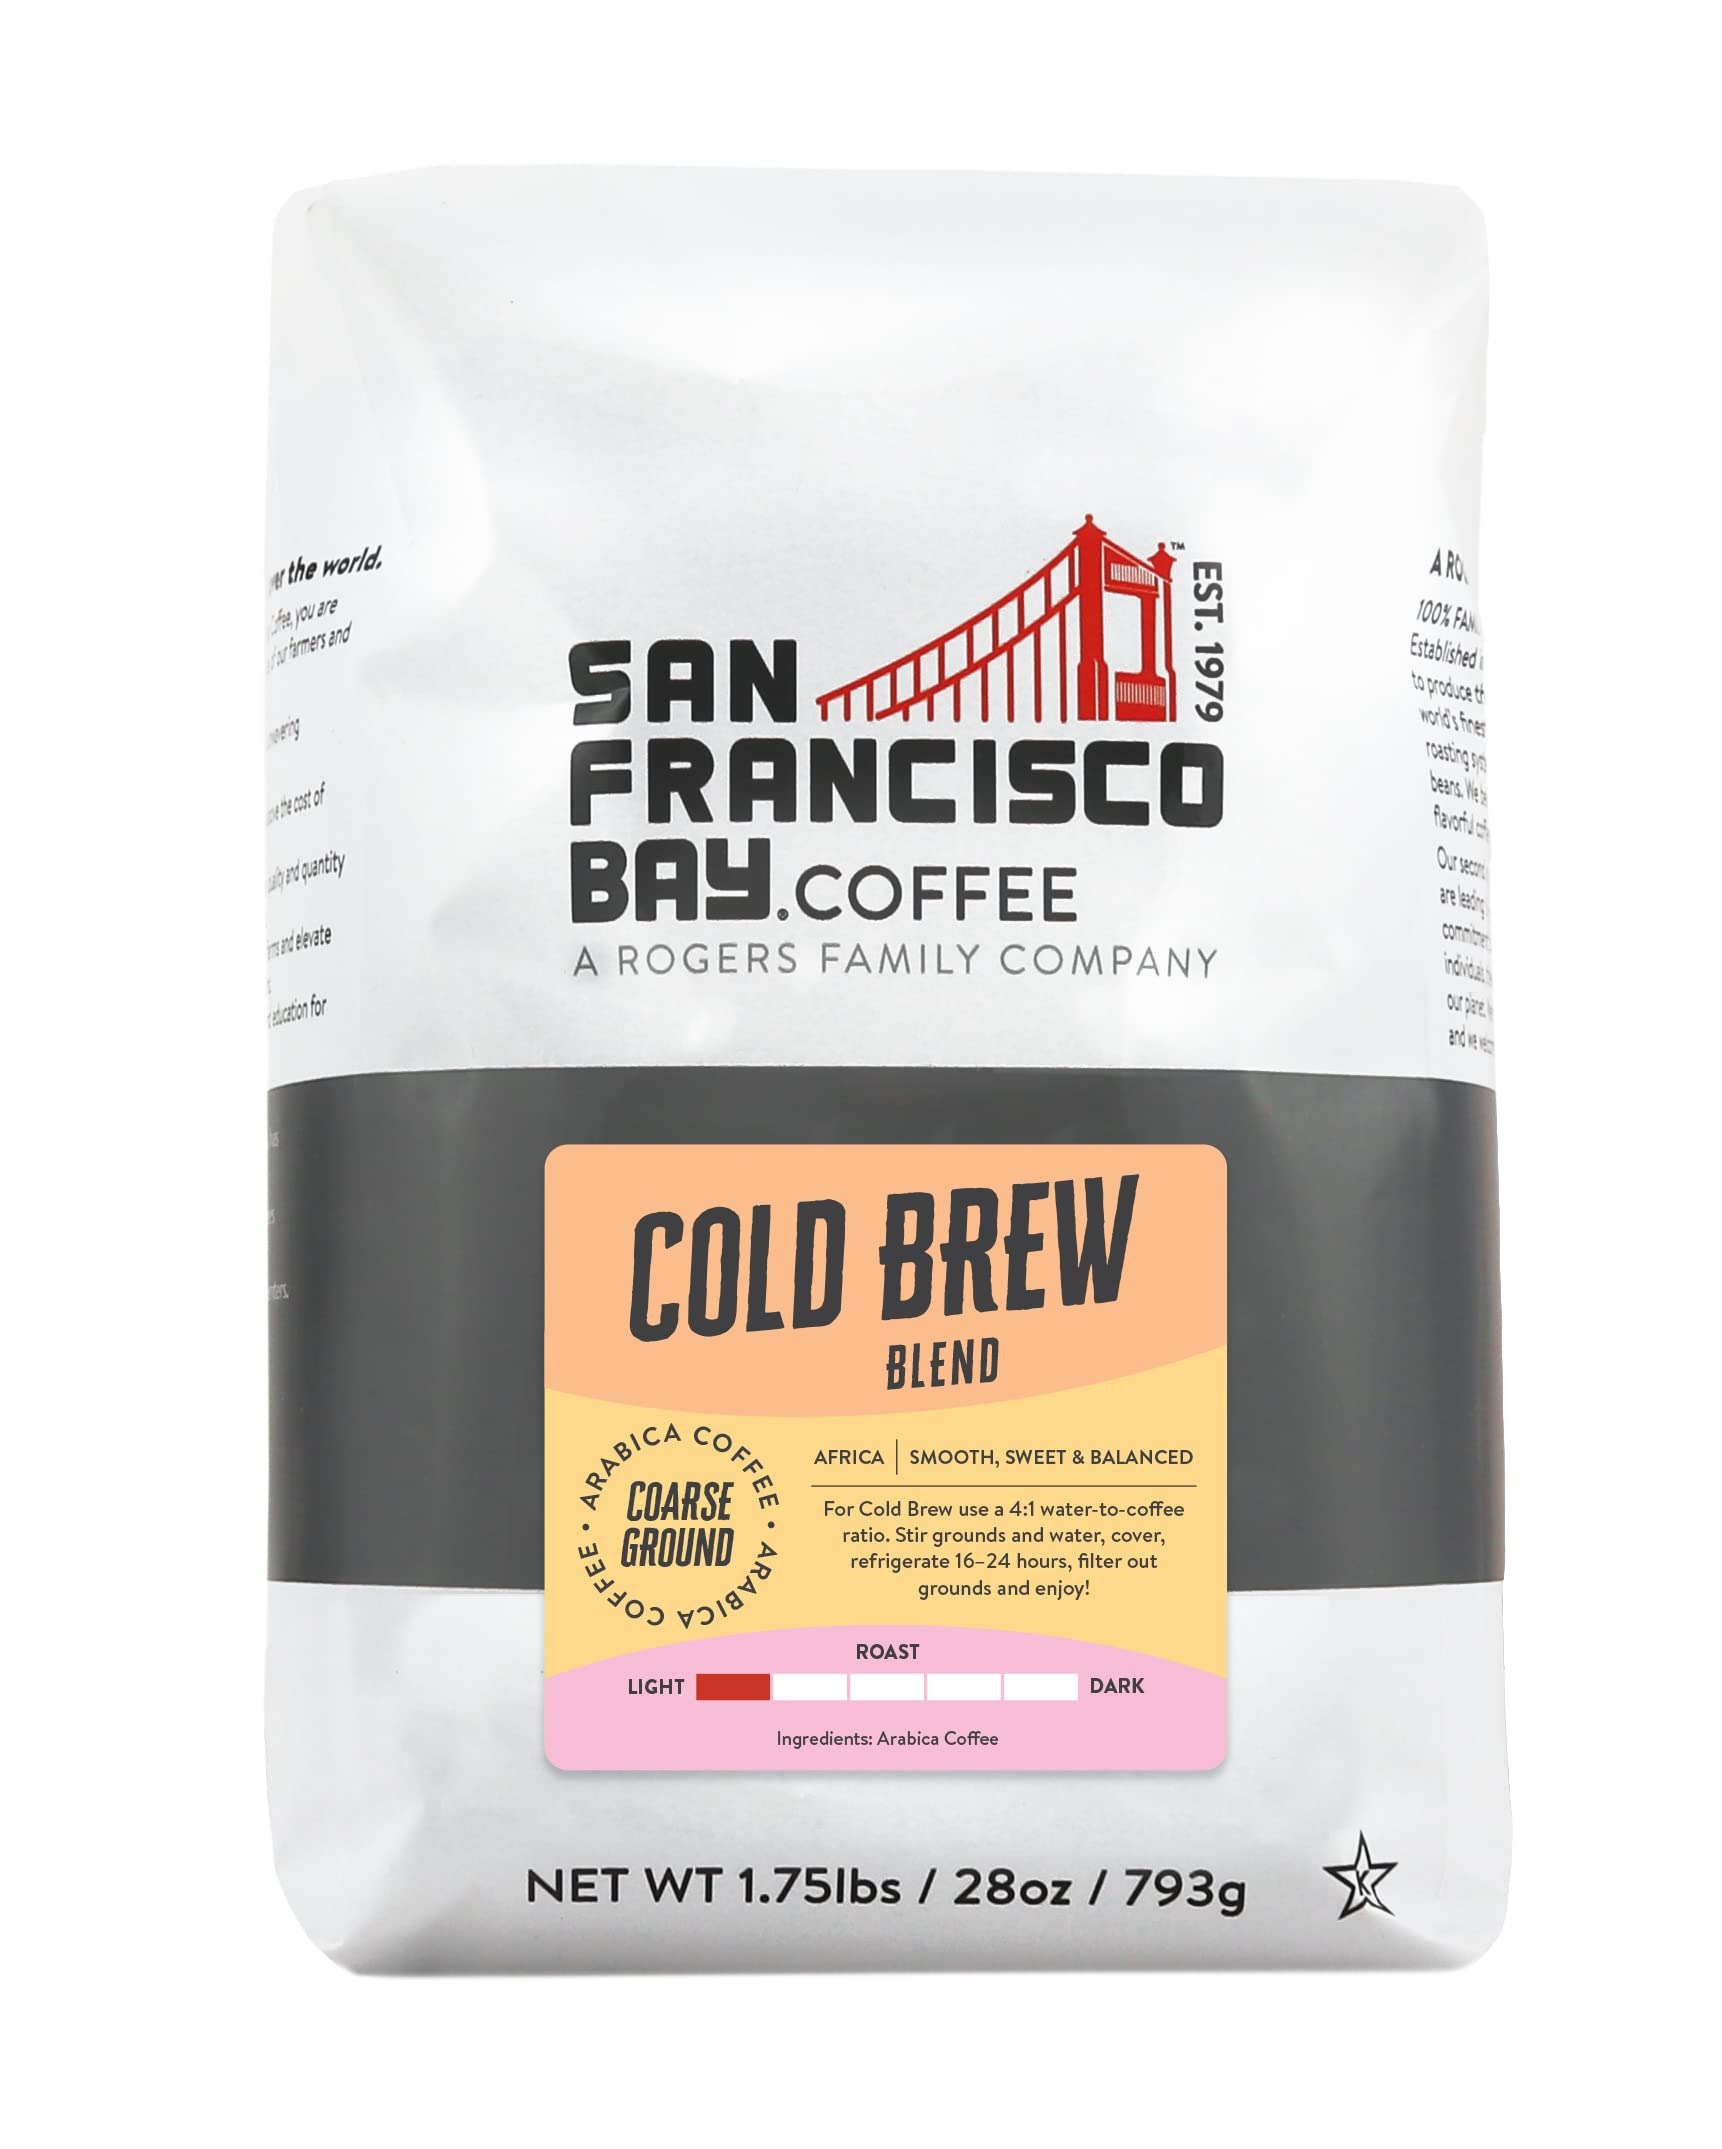
Item Name: San Francisco Bay Ground Coffee - Cold Brew (28oz Bag), Light Roast
Bullet Point 1: COLD BREW: Smooth, sweet, and balanced. Our proprietary blend for making Cold Brew at home!
Bullet Point 2: FRESH GROUND COFFEE: Perfect for your cold brew maker. We suggest a 4:1 water-to-coffee ratio. Stir grounds and water, cover, refrigerate 16-24 hours, filter out grounds and enjoy!
Bullet Point 3: QUALITY COFFEE: San Francisco Bay Coffee uses only 100% arabica coffee and certified Kosher coffee beans. Handpicked and grown in high altitude. We're so confident you'll love it, we back it with a satisfaction guarantee
Bullet Point 4: SUSTAINABLY AND ECO-FARMED COFFEE: We offer a wide selection of sustainably grown, sourced, and packaged coffee from whole bean to ground, flavored to decaf, and much more.
Bullet Point 5: SF BAY COFFEE is a family owned, American made company with a rich tradition. Our reputation reflects on us as a family so if you're ever not happy with your purchase, call us and we'll make it right.
Value: 28.0
Unit: Ounce

Price: 13.49